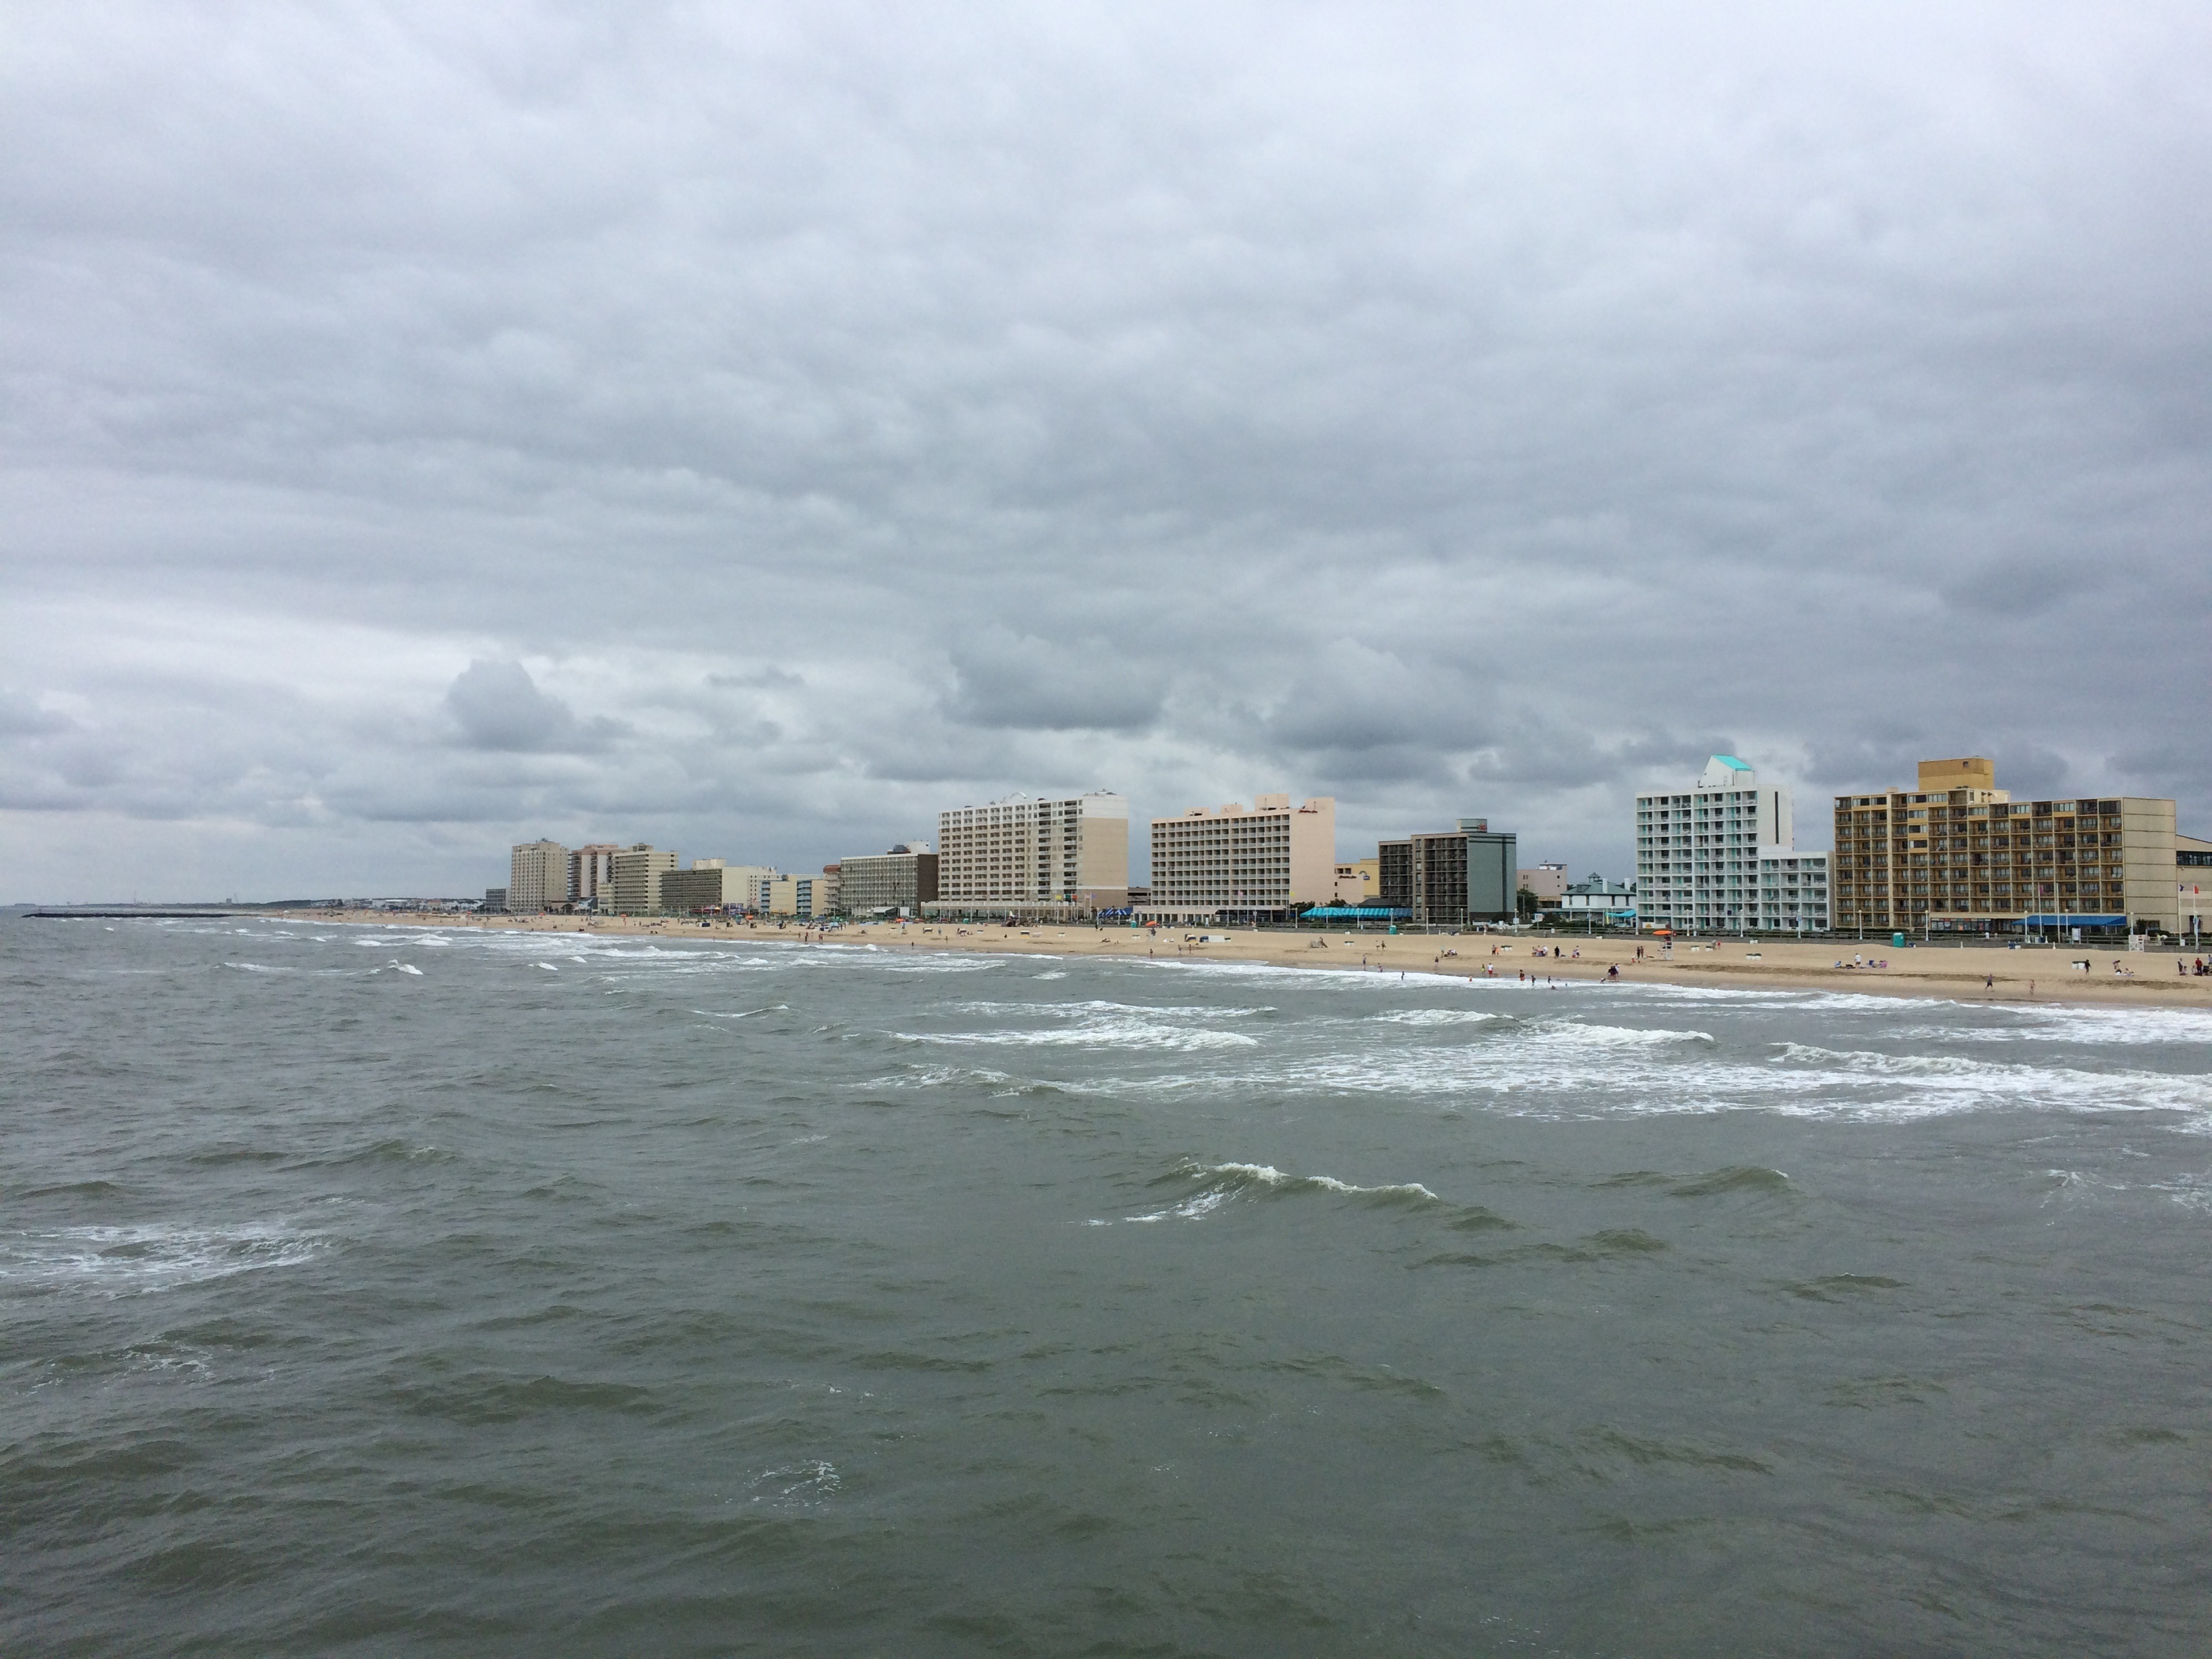
beach, sea, coast, water, ocean, horizon, sky, skyline, shore, wave, town, city, pier, seaside, bay, harbor, modern, body of water, resort, hotels, cloudy day, atmospheric phenomenon, wind wave